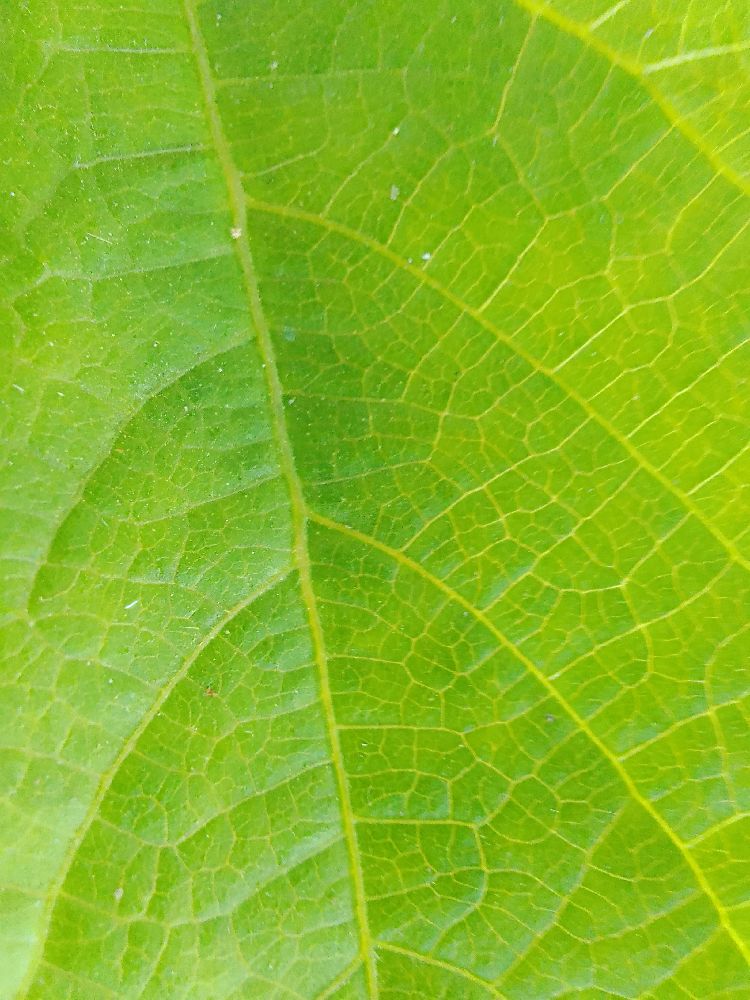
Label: healthy